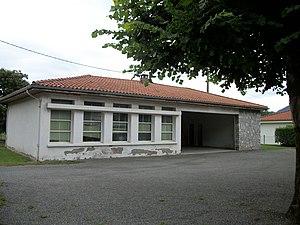
Esténos
Esténos est une commune française située dans le département de la Haute-Garonne, en région Occitanie.